Gakuen Utopia Manabi Straight!

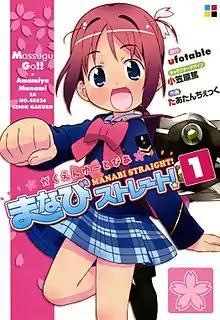
"Gakuen Utopia Manabi Straight!" manga volume 1 cover

often shortened to Manabi Straight!, is a Japanese multimedia project co-developed by the animation studio Ufotable and MediaWorks. The project revolves around a group of high school girls in the year 2035 when the birth rate has dropped dramatically. It launched in August 2004 in MediaWorks' "Dengeki AniMaga" magazine, and went on to produce a manga adaptation serialized in MediaWorks' "Dengeki Daioh", and a second manga serialized in Enterbrain's "Famitsu Comic Clear". A 12-episode anime series aired on TV Tokyo between January and March 2007, and is complemented by an original video animation (OVA) episode released exclusively on DVD in October 2007. Discotek Media licensed the series and OVA for release in North America in 2019. A PlayStation 2 visual novel based on the series was released in Japan in March 2007, developed by Marvelous Interactive.